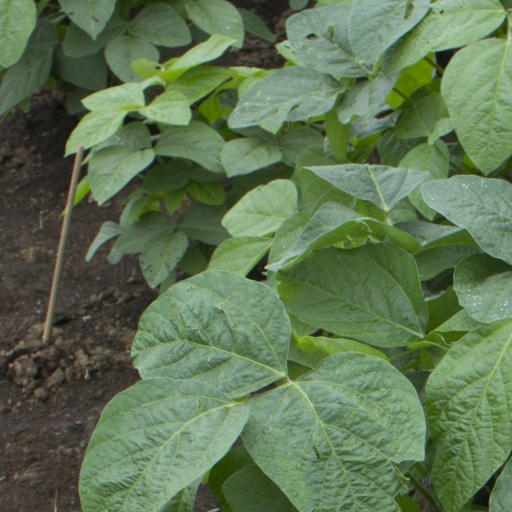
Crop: soybean